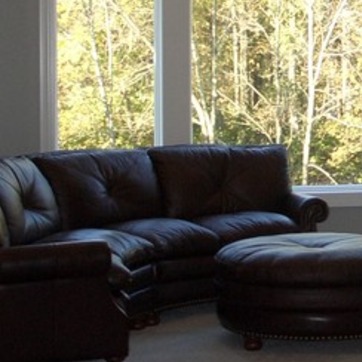
Material: leather